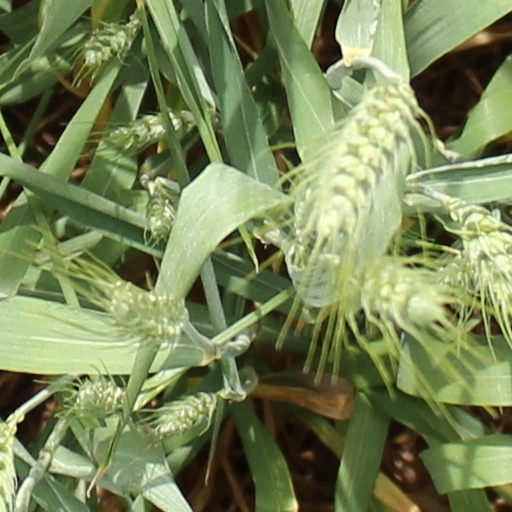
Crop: wheat